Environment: real
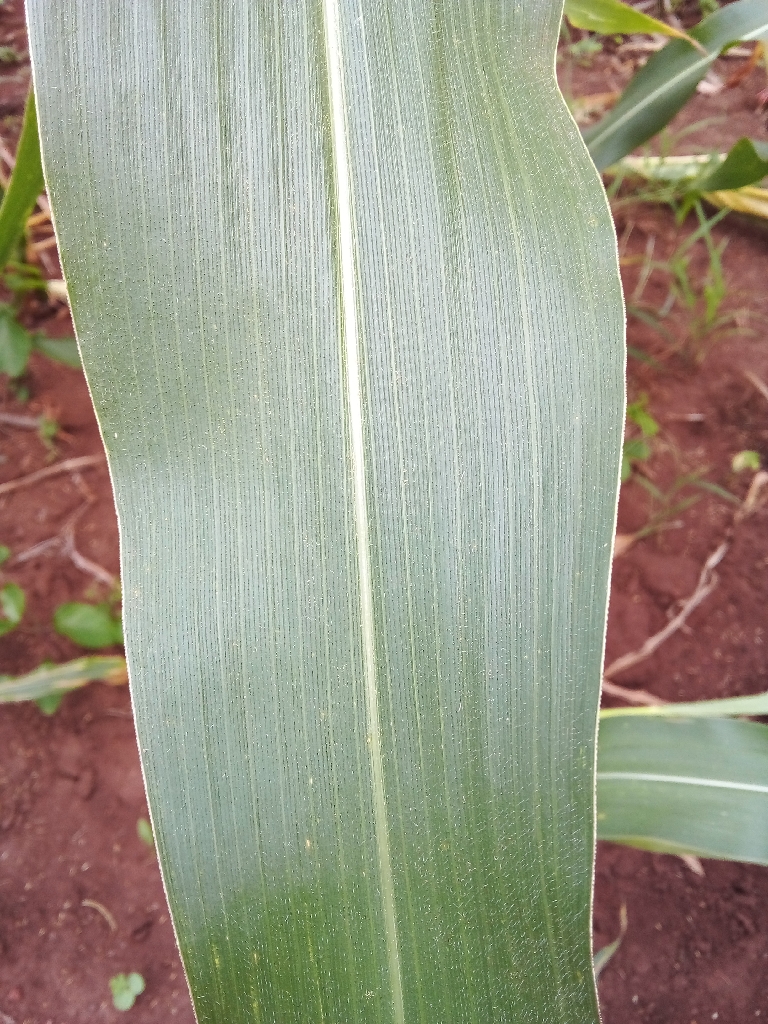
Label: healthy